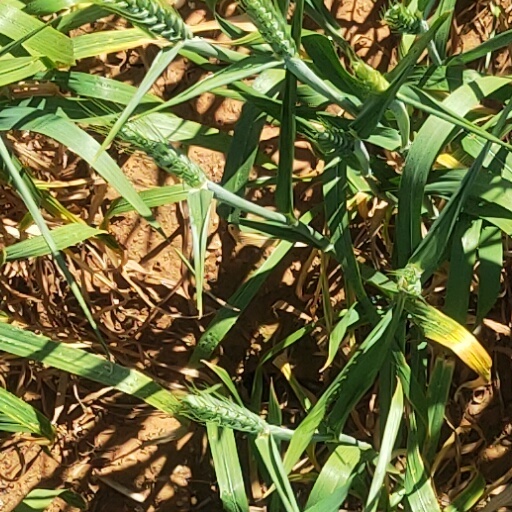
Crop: wheat